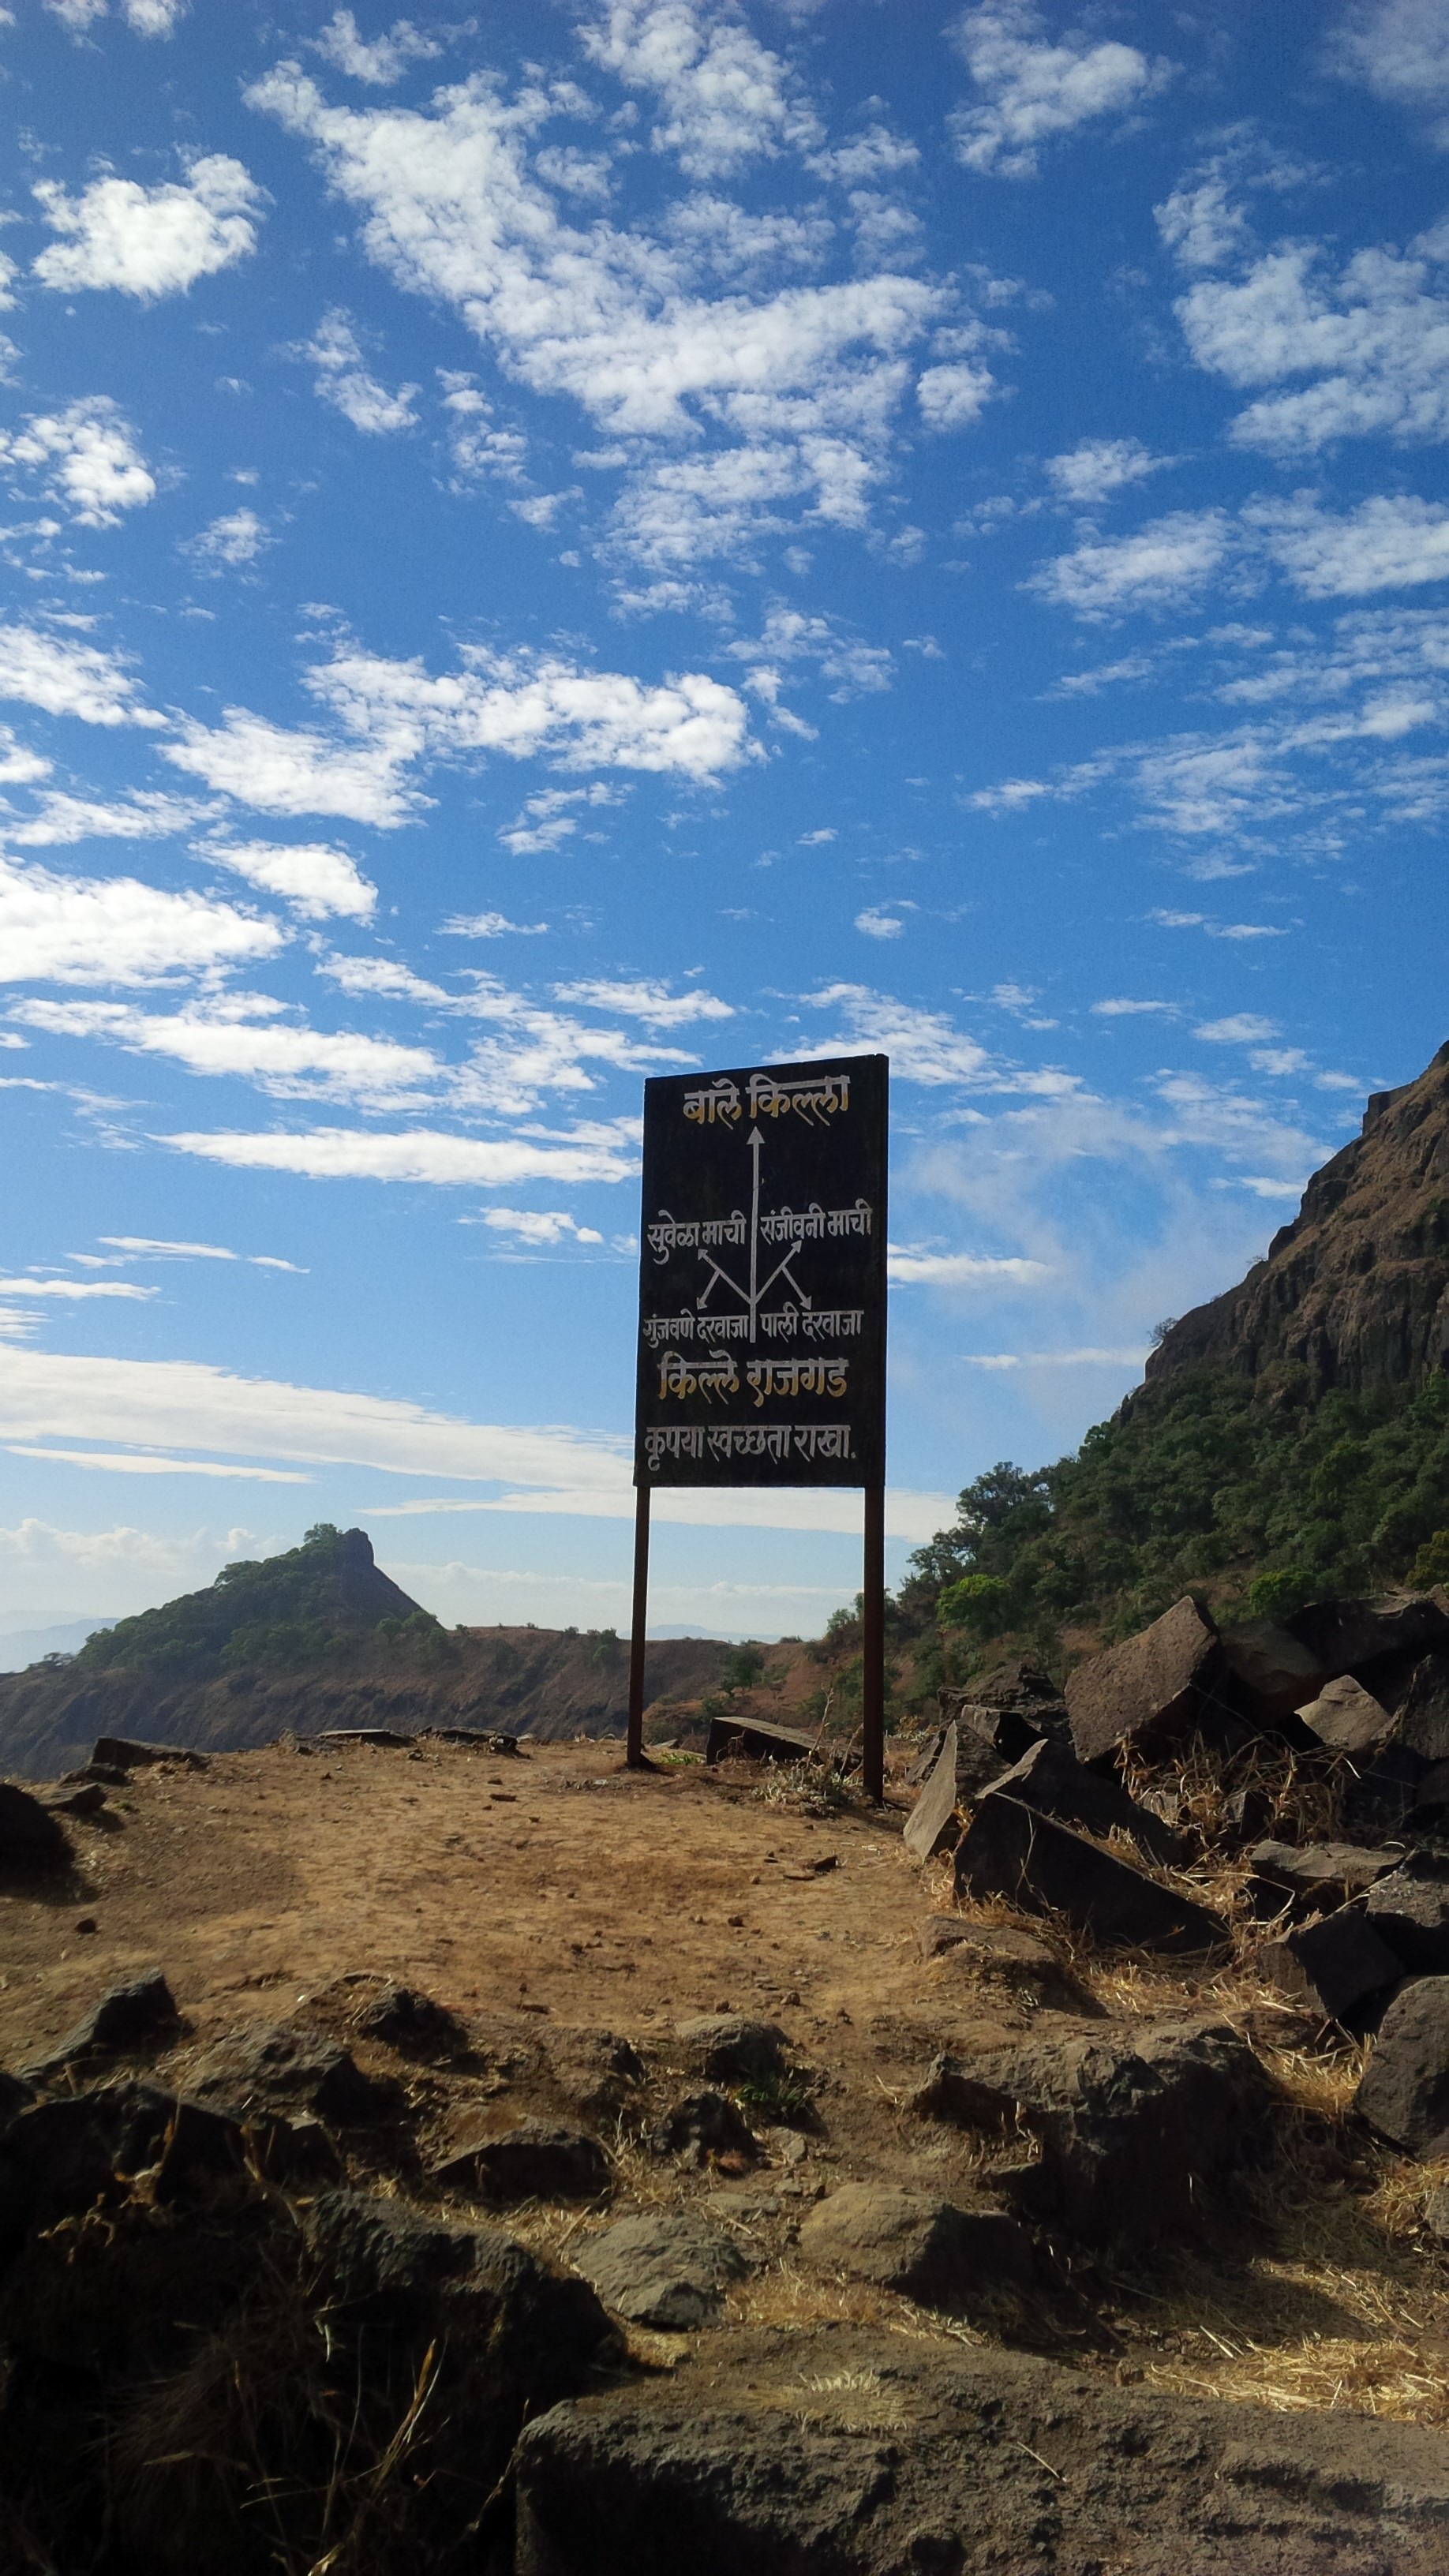
landscape, nature, rock, wilderness, mountain, sky, hiking, trail, adventure, peak, travel, blue, climbing, summit, trekking, mountainous landforms